Rights of nature law

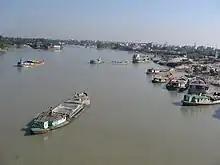
Turag River, near Dhaka, Bangladesh

In 2019, the High Court of Bangladesh ruled on a case addressing pollution of and illegal development along the Turag River, an upper tributary of the Buriganga.